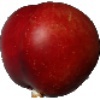
Label: nectarine